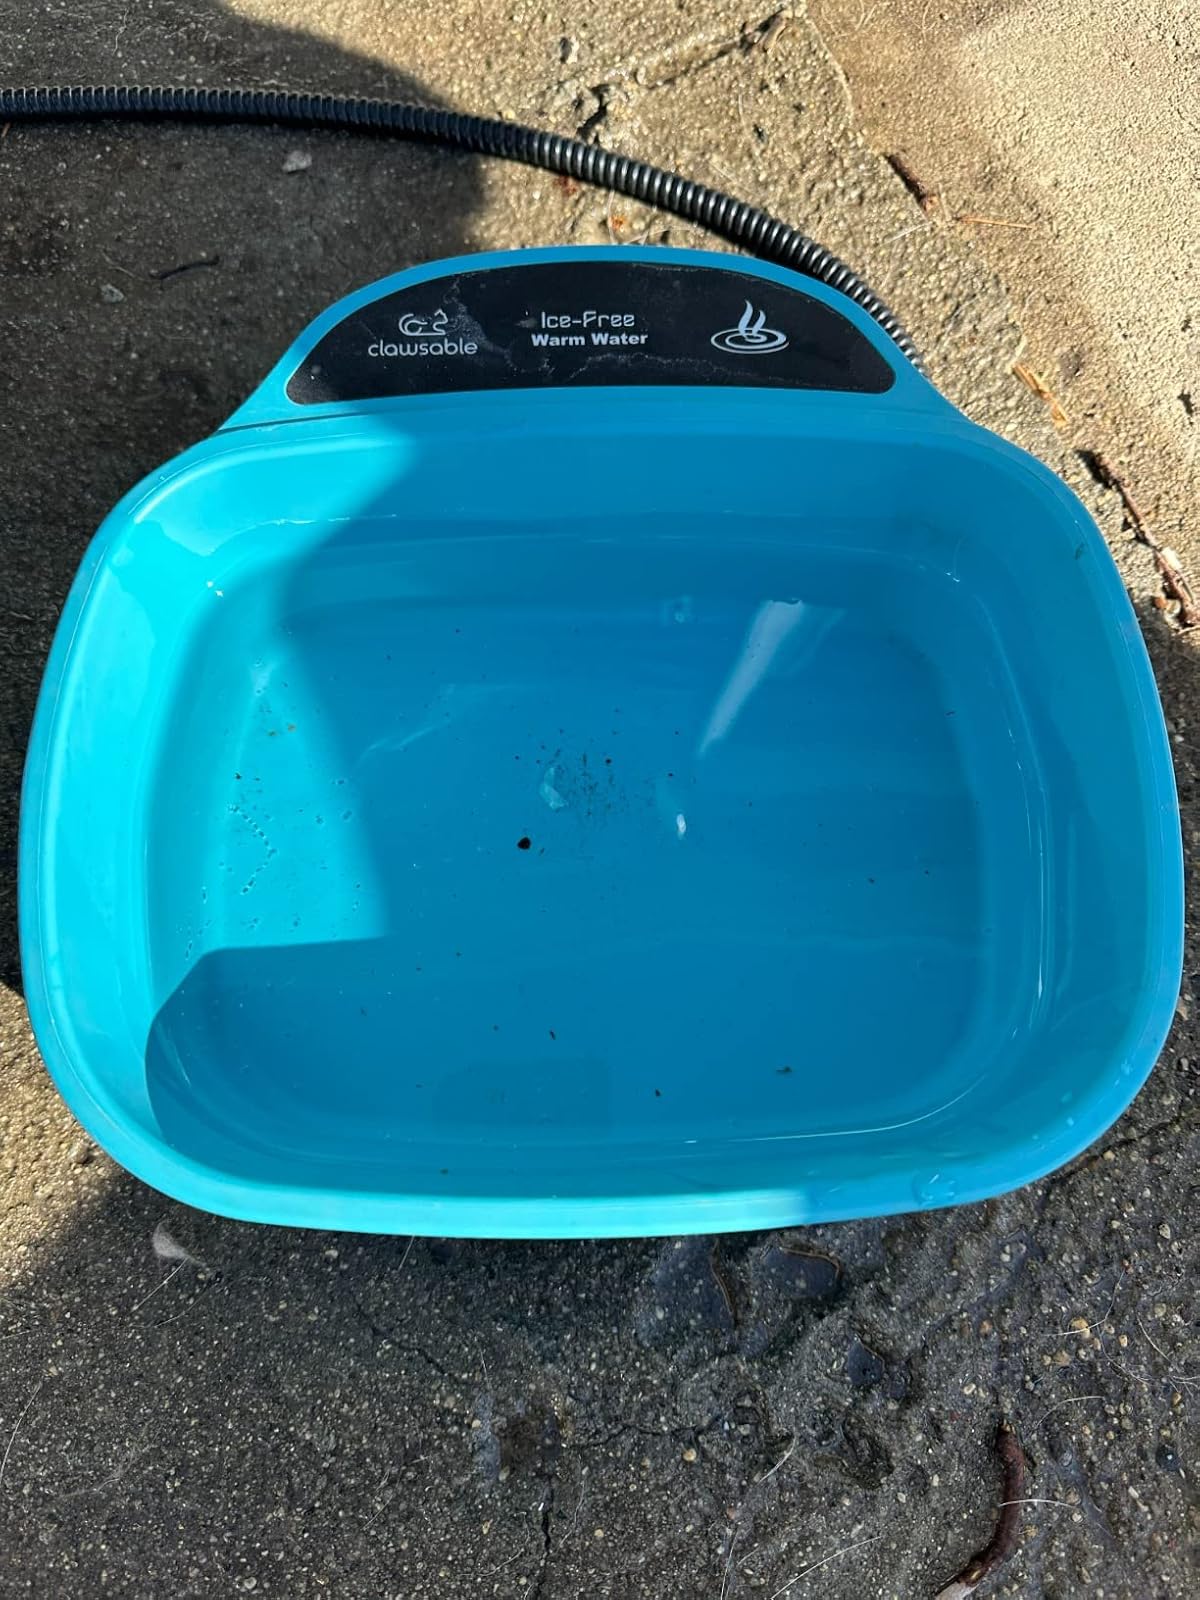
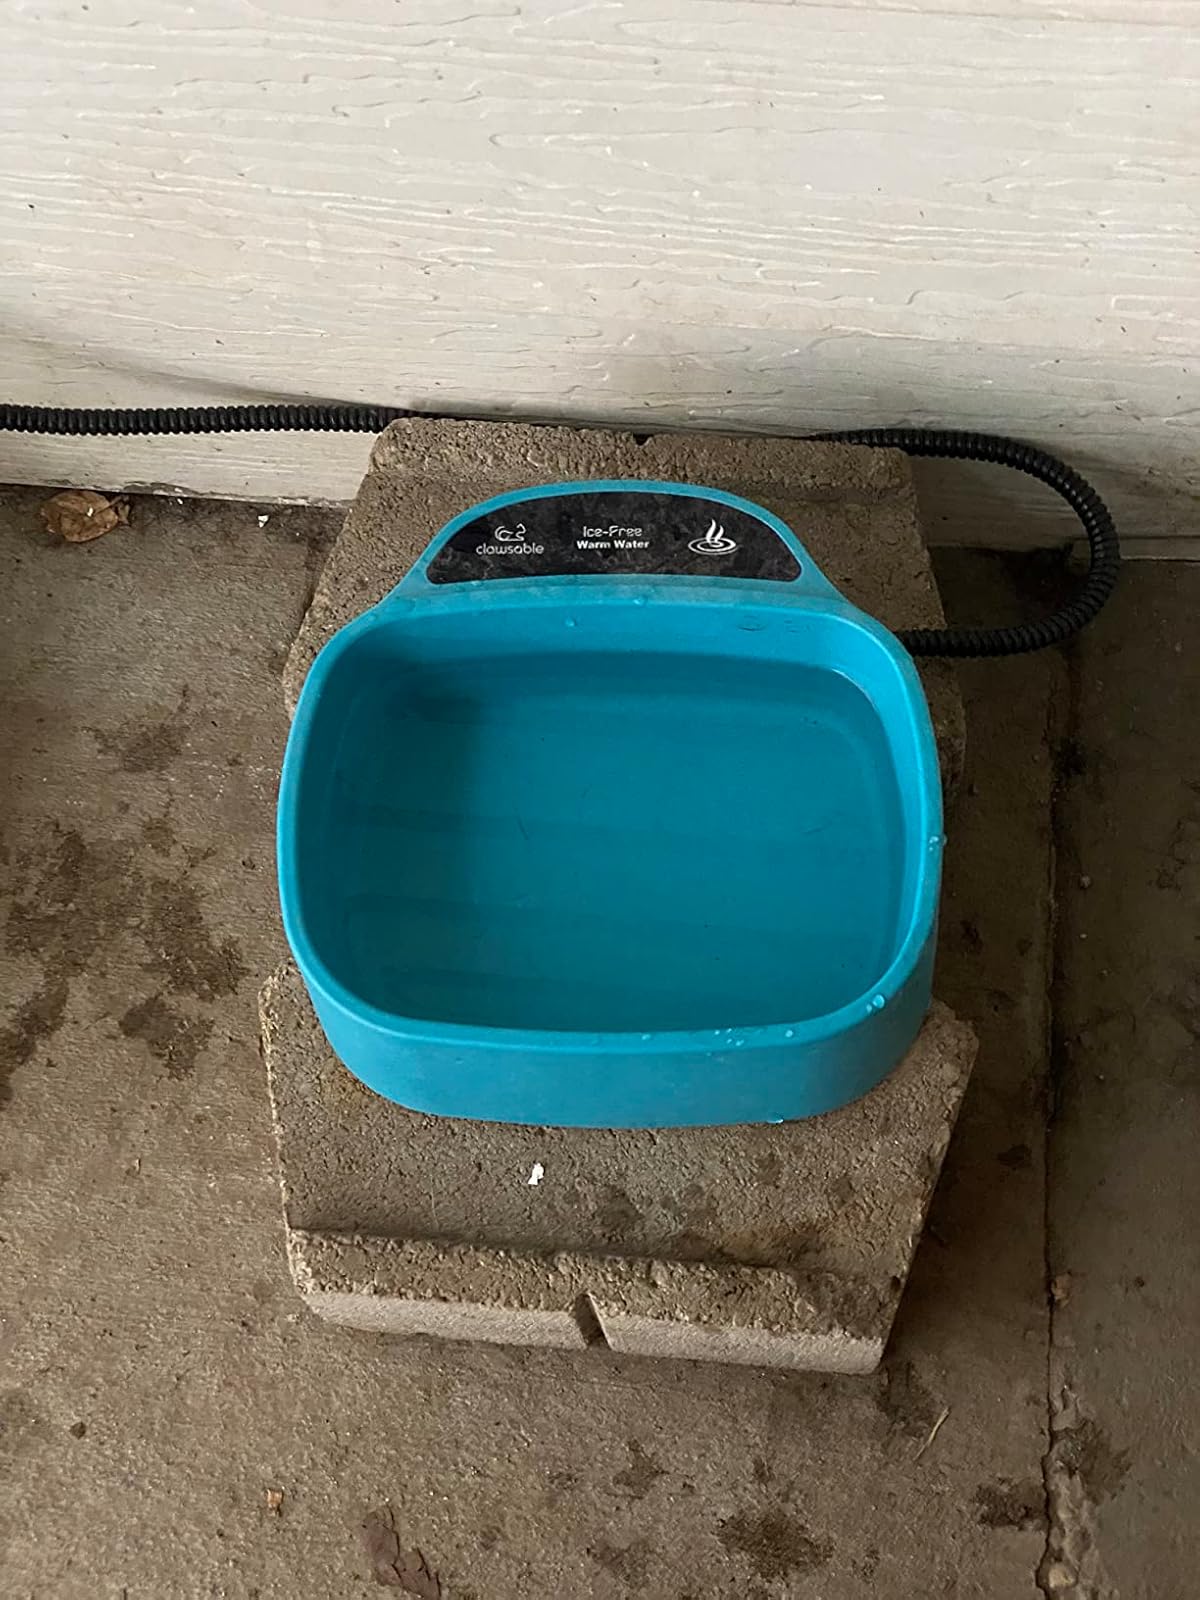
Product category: items_bowl
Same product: yes